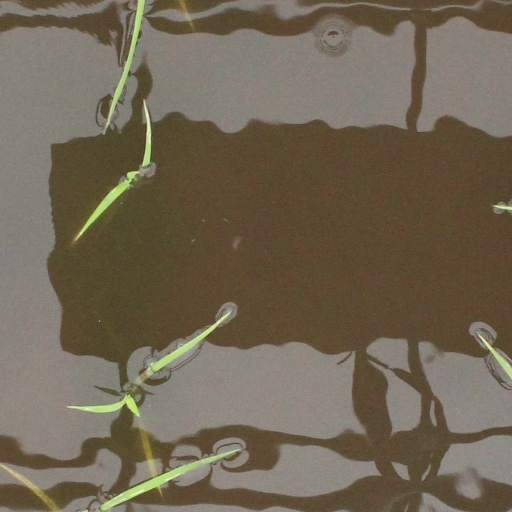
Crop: rice